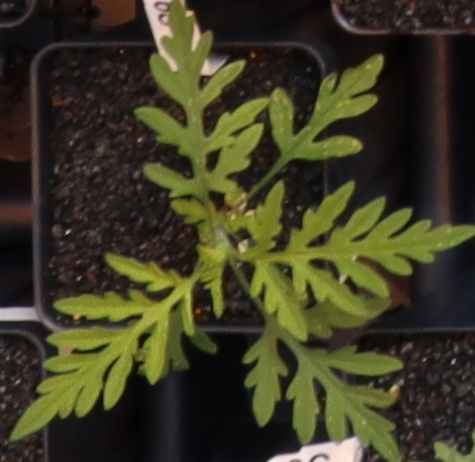
Label: Ragweed